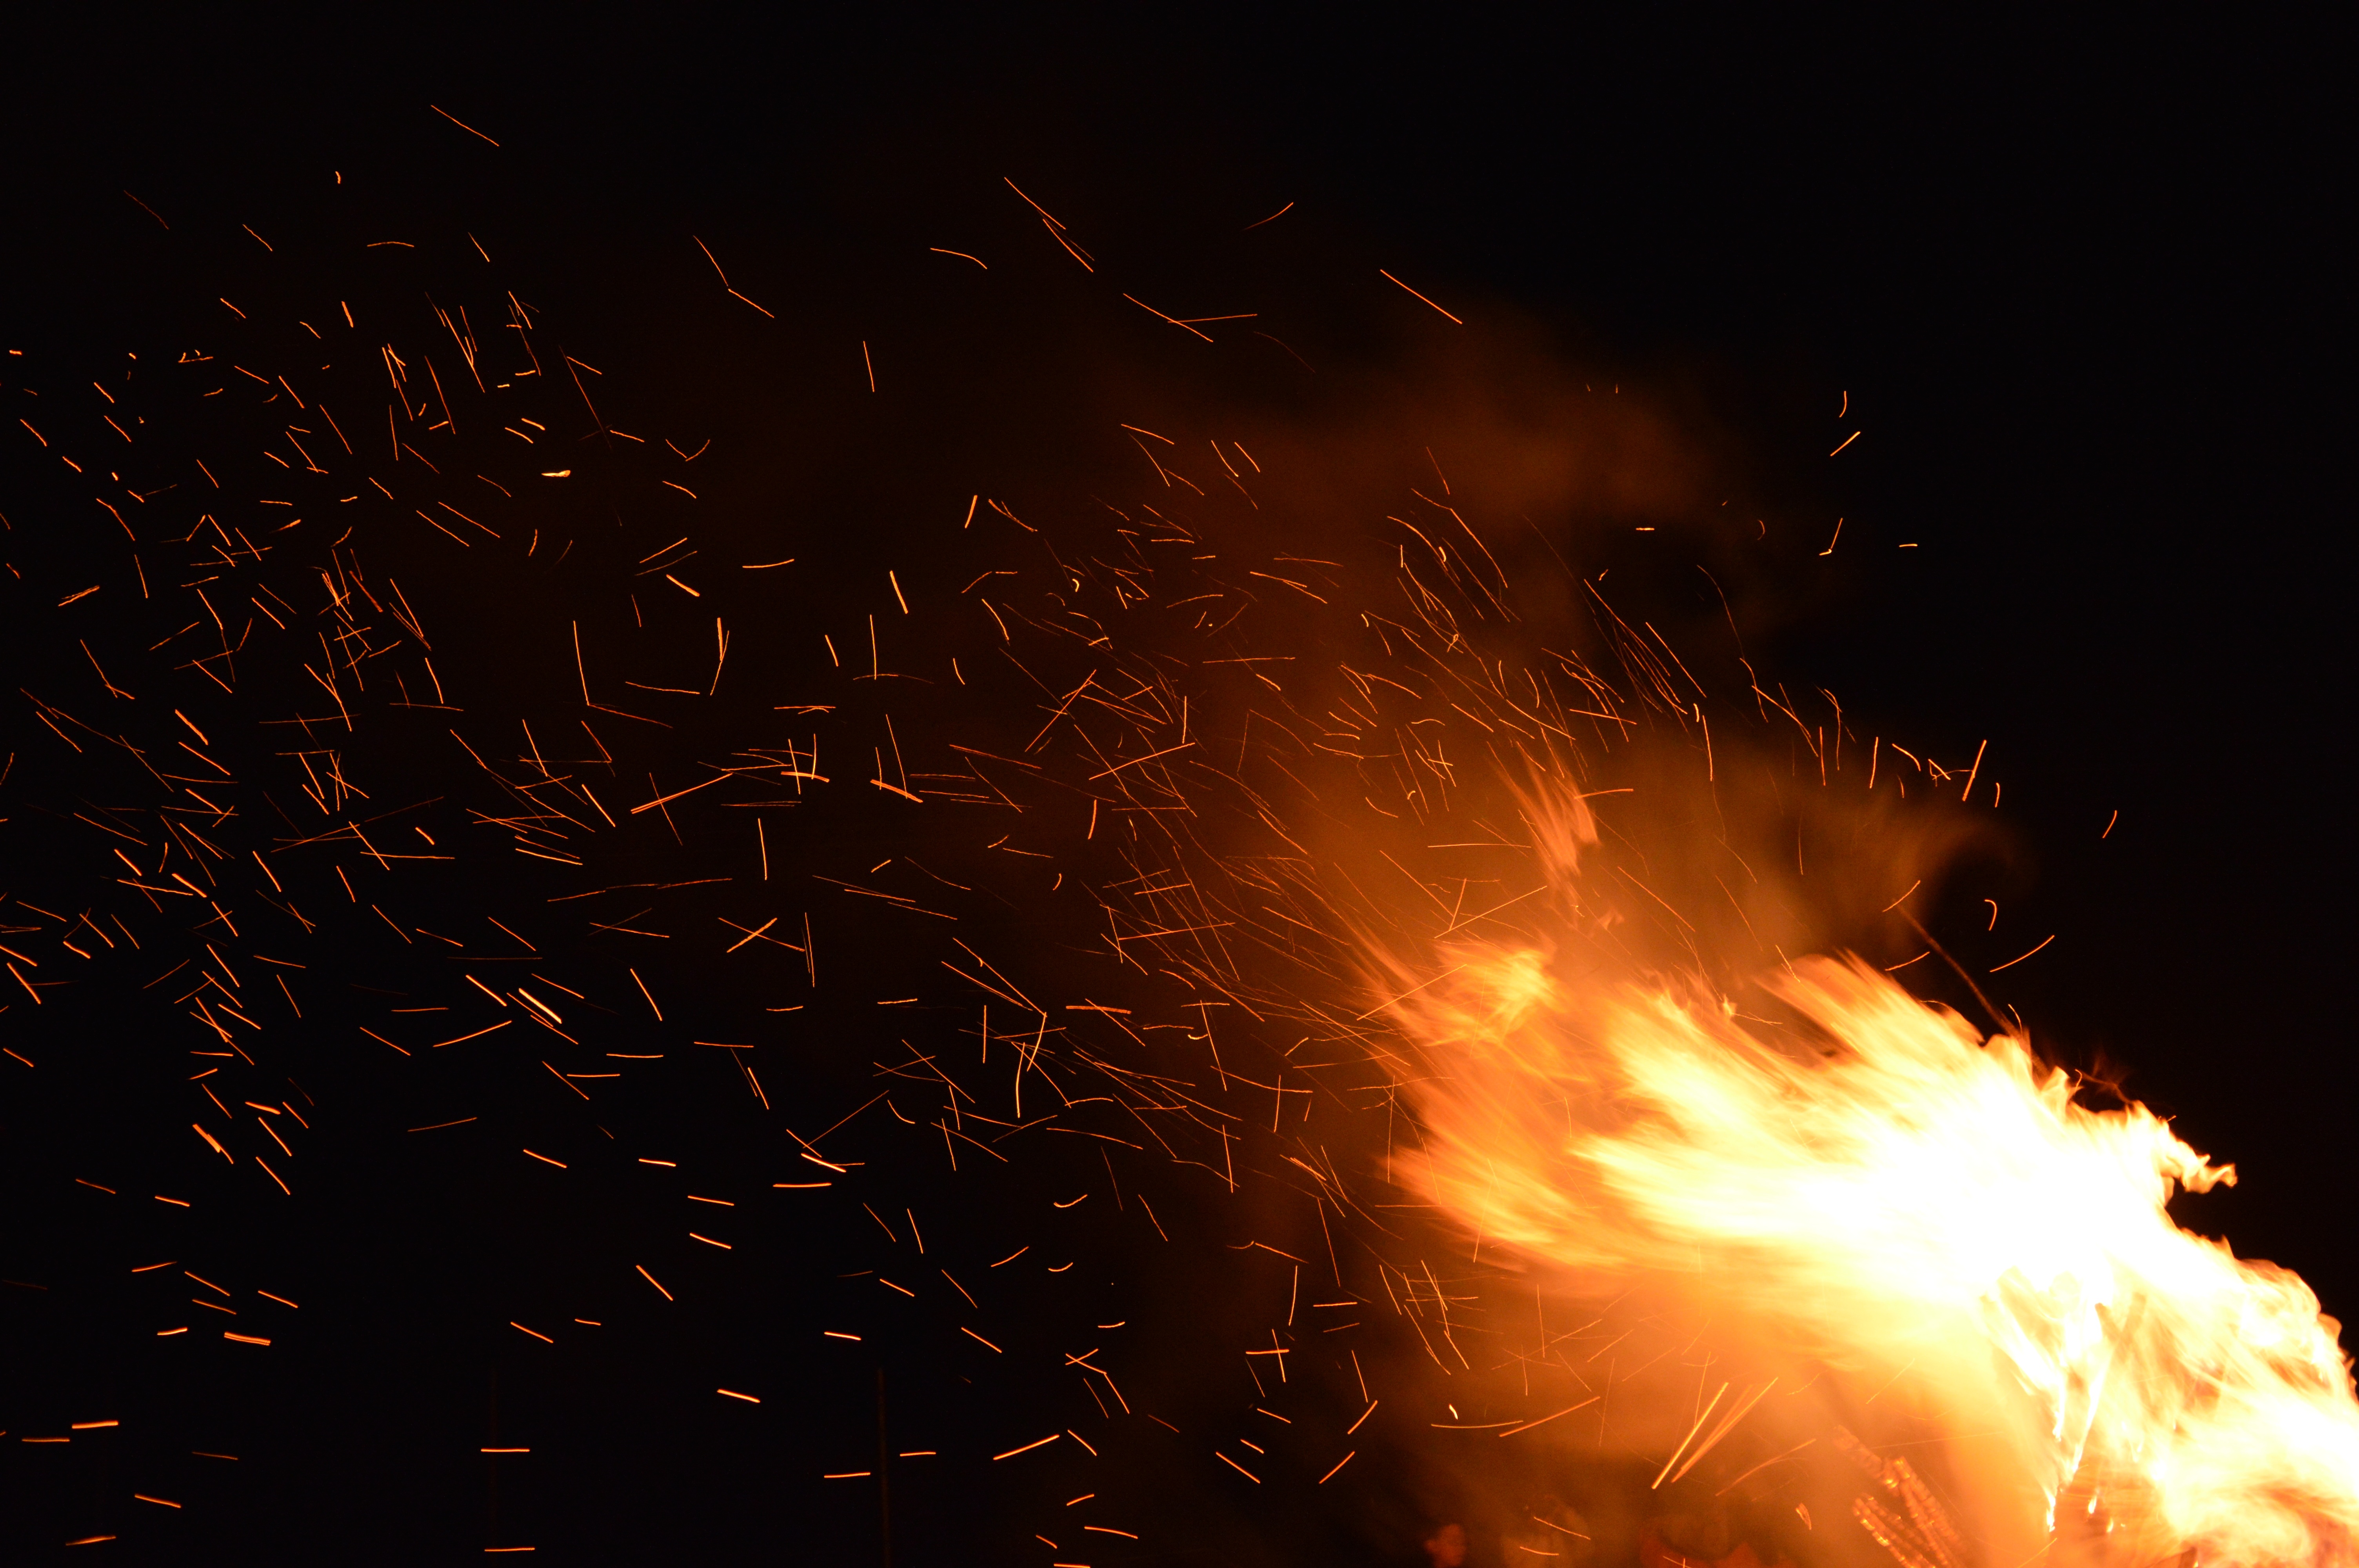
night, sparkler, flame, fire, darkness, yellow, bonfire, heat, burn, hot, sparks, fire background, geological phenomenon